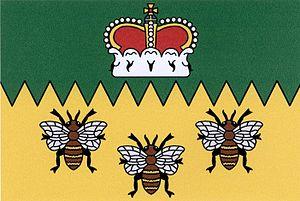
Bynovec est une commune du district de Děčín, dans la région d'Ústí nad Labem, en Tchéquie. Sa population s'élevait à 333 habitants en 2018.